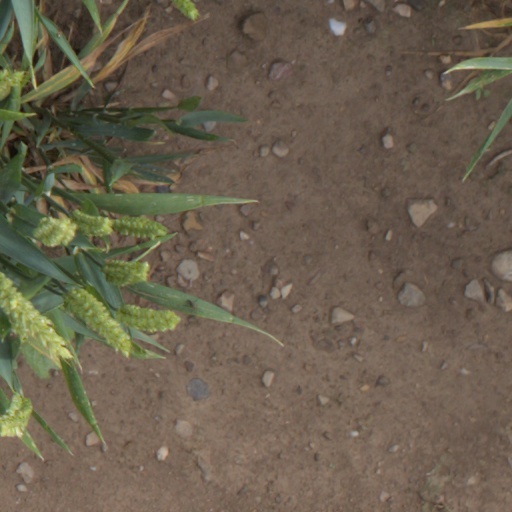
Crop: wheat